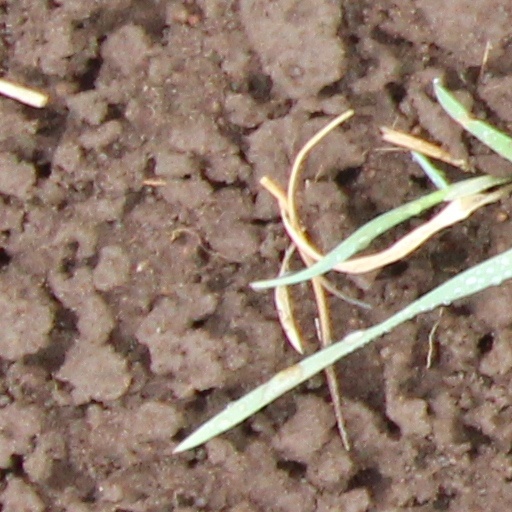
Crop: wheat